Vasily Kalika

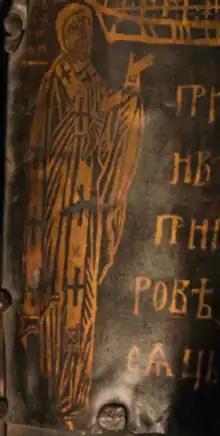
Vasily at the Vasilyevsky Gates,

Vasily Kalika (died 1352) was Archbishop of Novgorod the Great and Pskov from 1330 to 1352. He is in large part responsible for reinvigorating the office after it had fallen into decline to some extent following the Mongol invasion. He was canonized as a saint by the Russian Orthodox Church.